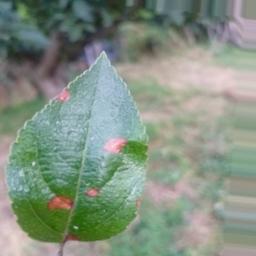
Label: Alternaria